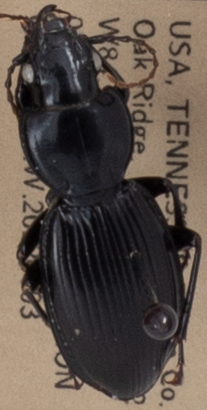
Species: Cyclotrachelus fucatus
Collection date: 2022-08-03
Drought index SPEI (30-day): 2.09
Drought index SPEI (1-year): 0.9
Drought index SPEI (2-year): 0.47